Kenyanthropus

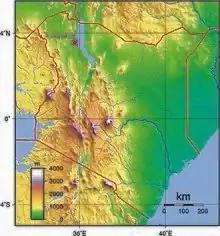
Location of Lomekwi, on the western shore of Lake Turkana, Kenya

In August 1998, field technician Blasto Onyango discovered a hominin partial left maxilla (upper jaw), specimen KNM-WT 38350, on the Kenyan Lomekwi dig site by Lake Turkana, overseen by prominent paleoanthropologists Louise and Meave Leakey. In August 1999 at the Lomekwi site, research assistant Justus Erus discovered an uncharacteristically flat-faced australopithecine skull, specimen KNM-WT 40000. The 1998–1999 field season subsequently uncovered 34 more craniodental hominin specimens, but the research team was unable to determine if these can be placed into the same species as the former two specimens (that is, if multiple species were present at the site).